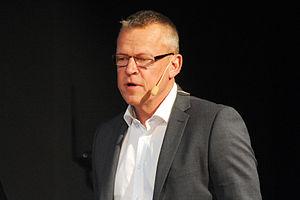
Jan Olof Andersson, dit Janne Andersson, est un footballeur suédois devenu entraîneur né le 29 septembre 1962 à Halmstad. Son poste de prédilection était attaquant. Depuis 2016, il est le sélectionneur de la Suède.